Hans Peder Kofoed

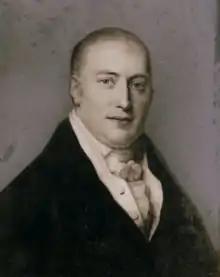
Kofoed painted by J.A. Bech

Hans Peder Kofoed (c. 1 October 1743 – 3 January 1812) was a Danish brewer, merchant and shipowner who became wealthy from trade on the Danish West Indies.. He constructed the townhouse on Christianshavn in Copenhagen that is now known as the Heering House after a later owner. Late in his life, he also acquired the estates Holbæk Ladegård and Astrup near Holbæk and Roskilde. His widow, Marie Kofoed, established a memorial foundation in his name-